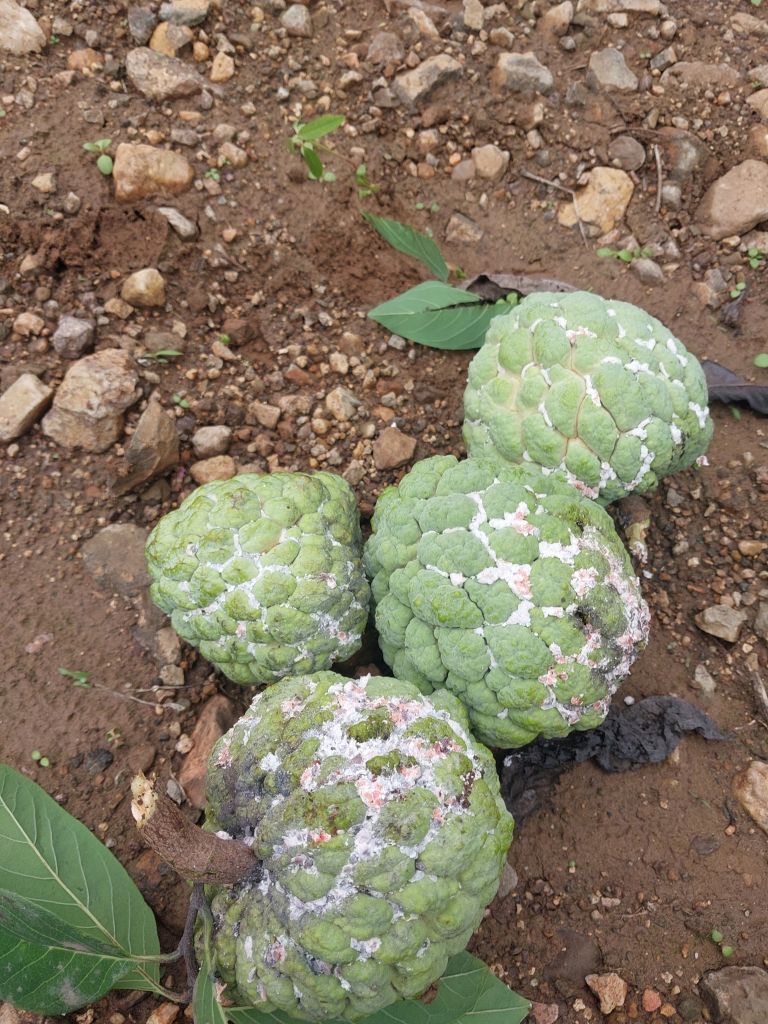
Disease label: Mealy Bug